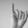
ASL letter: I